Verbania

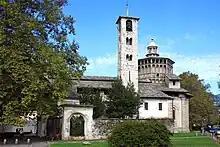
Church of Madonna di Campagna

Verbania faces the city of Stresa lying at a direct distance of across Lake Maggiore, and by road. A small islet lying a stone's throw from the shores of Pallanza and separated from it by a narrow stretch of water just 10 or 15 metres wide, known as the Isolino di San Giovanni, is famous for having been the home of Arturo Toscanini between the years of 1927 and 1952.